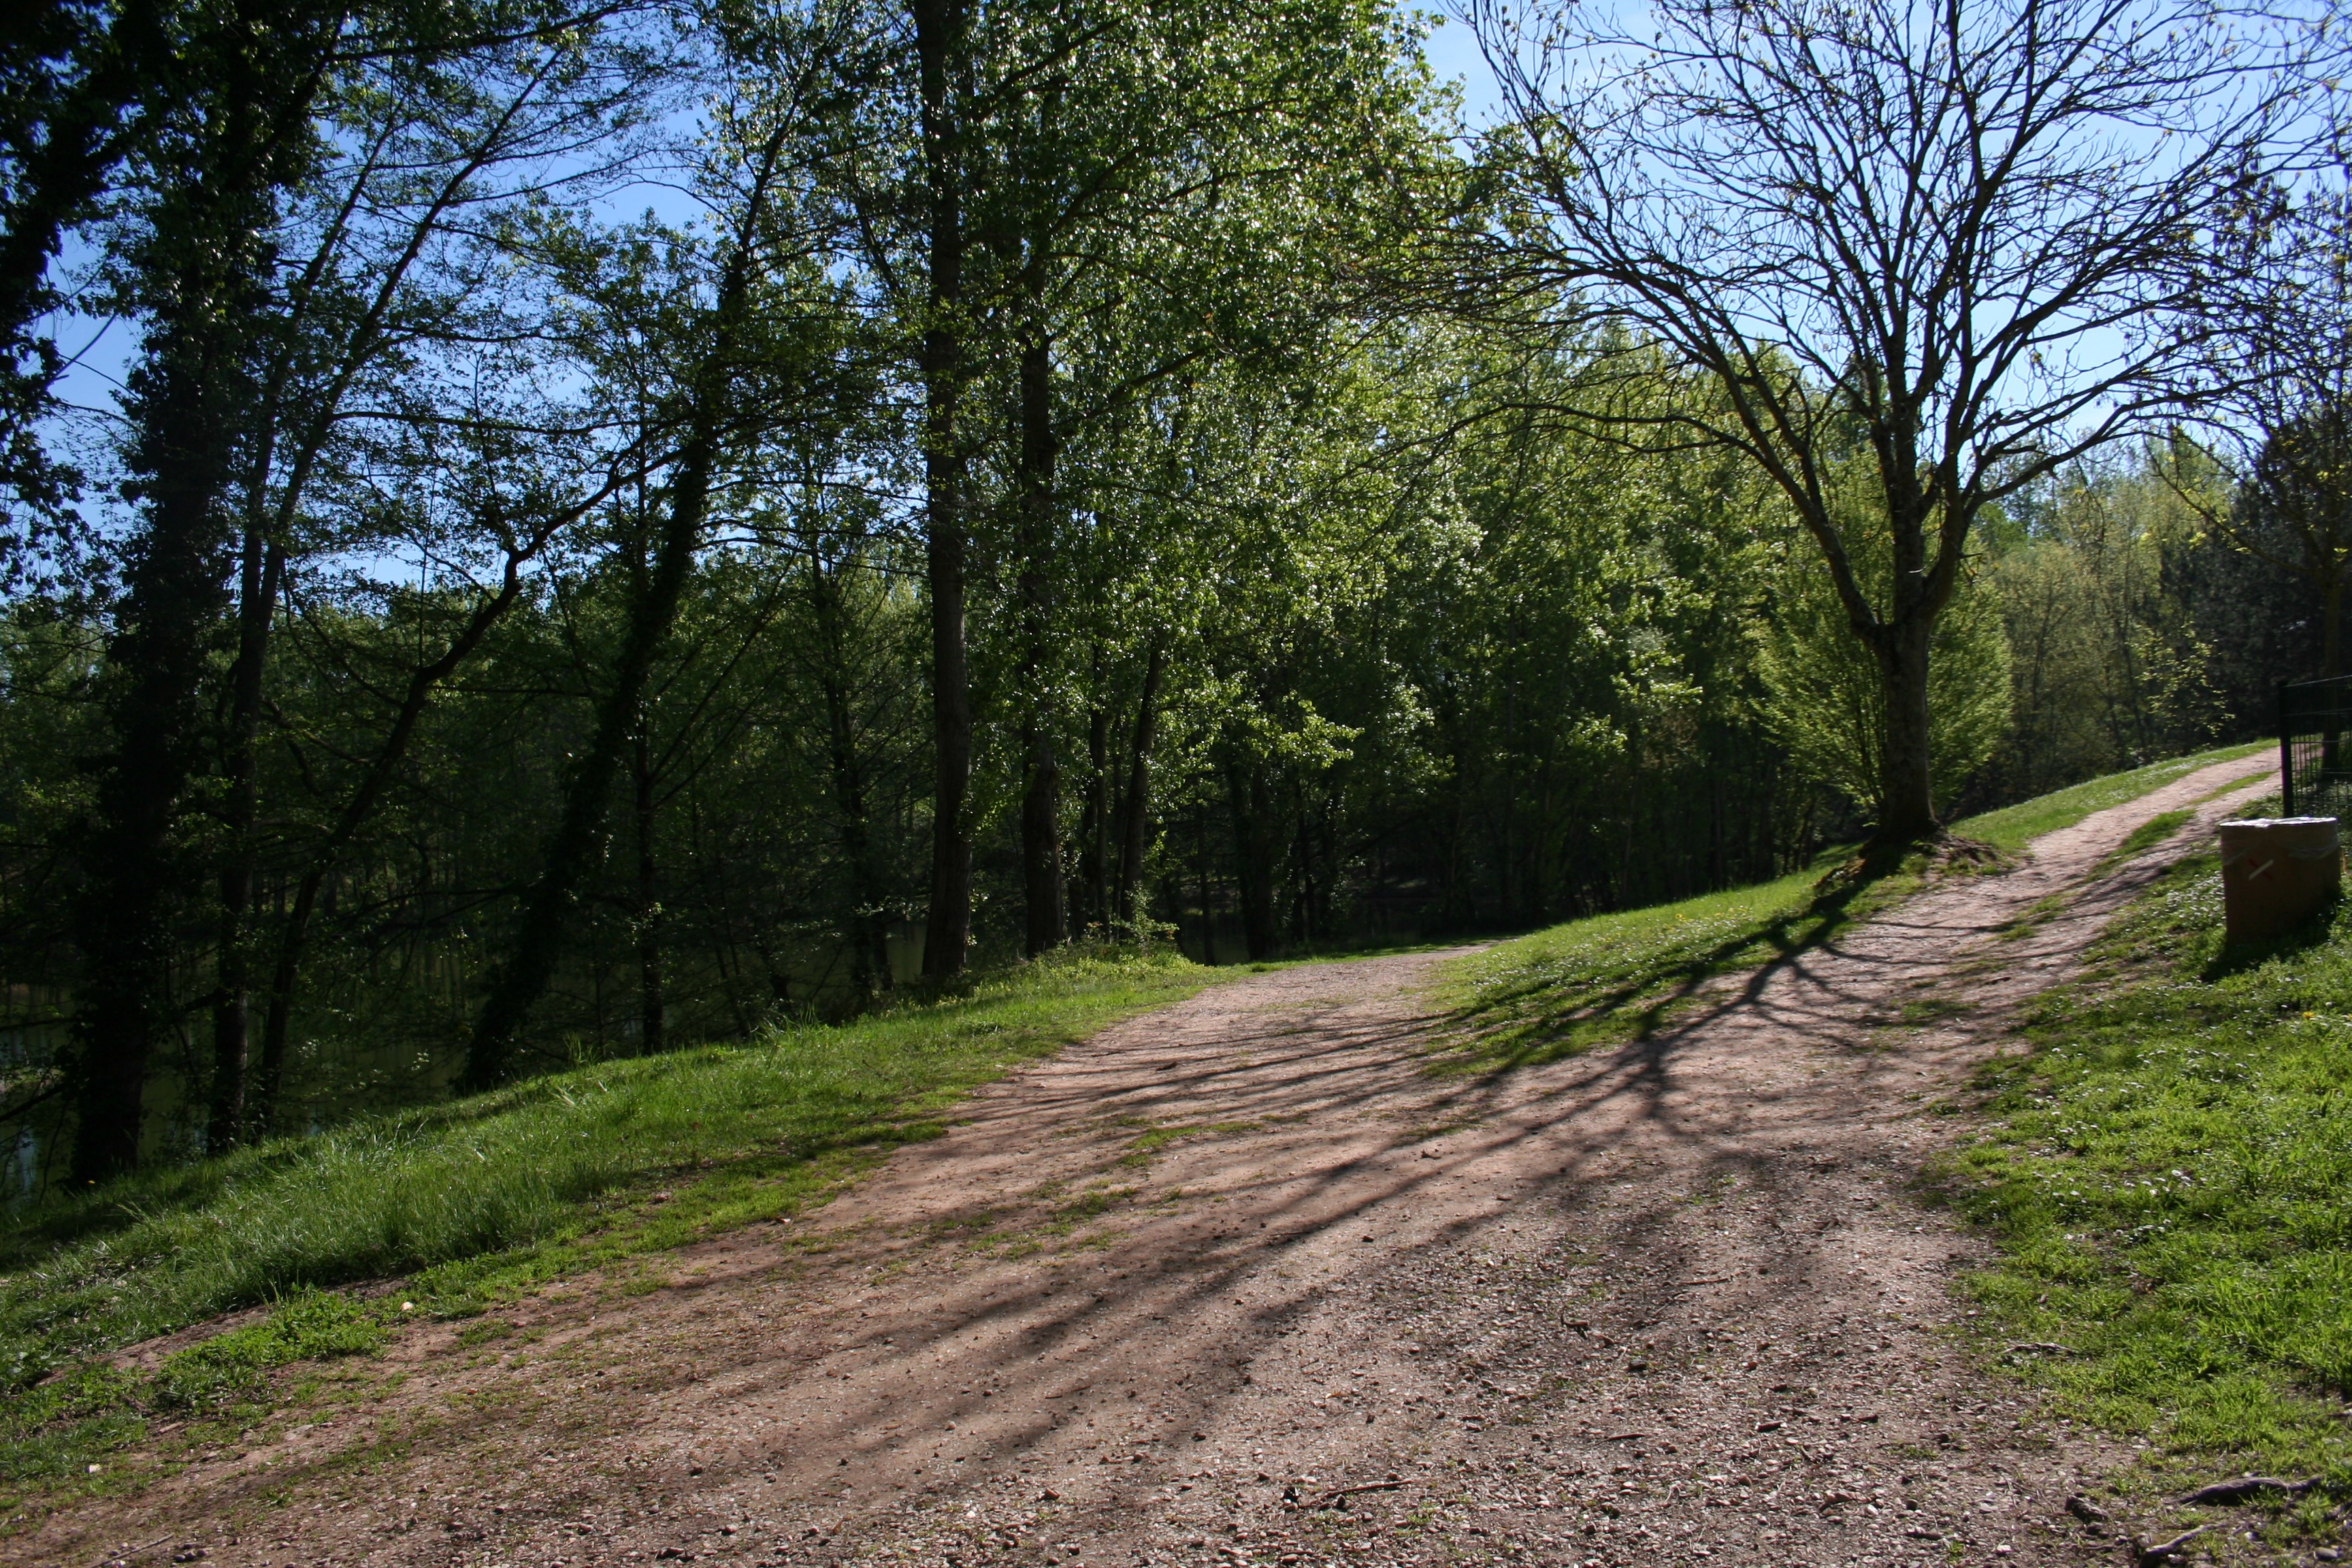
tree, nature, forest, path, grass, plant, trail, meadow, perspective, autumn, park, shadow, soil, ridge, waterway, trees, woodland, habitat, ecosystem, rural area, woody plant